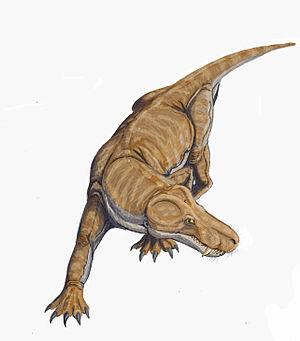
Sauroctonus est un genre éteint de synapsides de la famille des gorgonopsidés faisant partie de l'ordre des thérapsides.